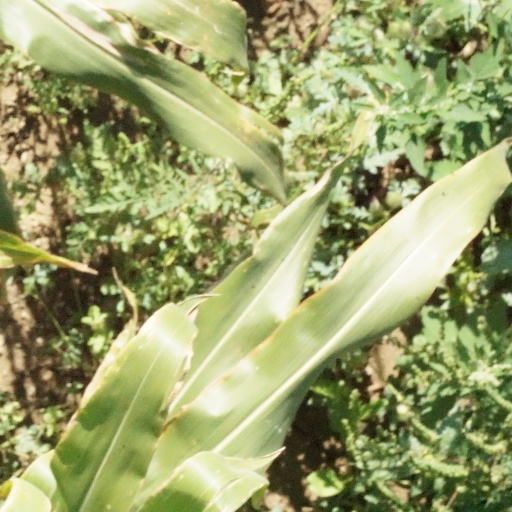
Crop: maize; corn